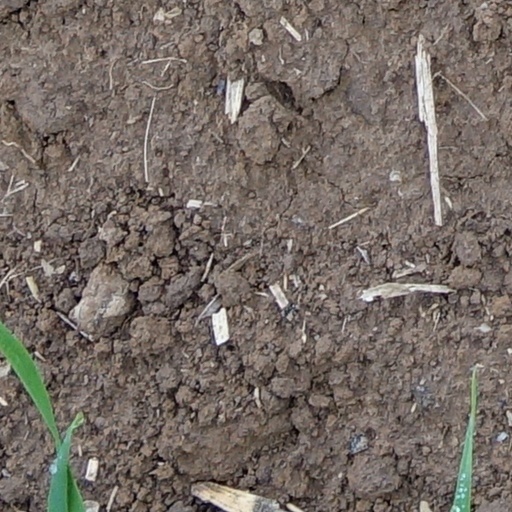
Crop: wheat